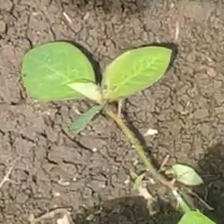
Weed species: Moti_dudhi(Euphorbia_geneculata_L)